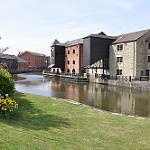
Label: buildings